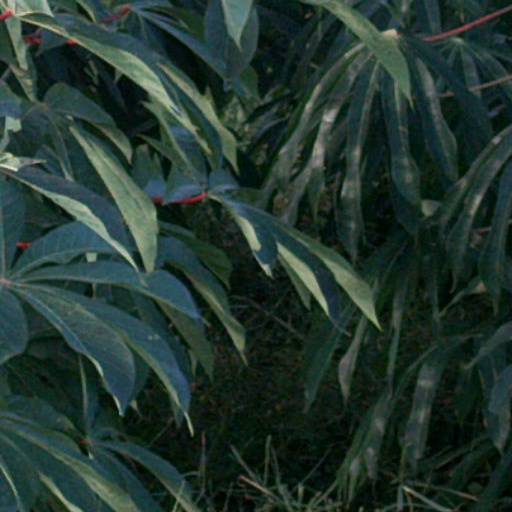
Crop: cassava